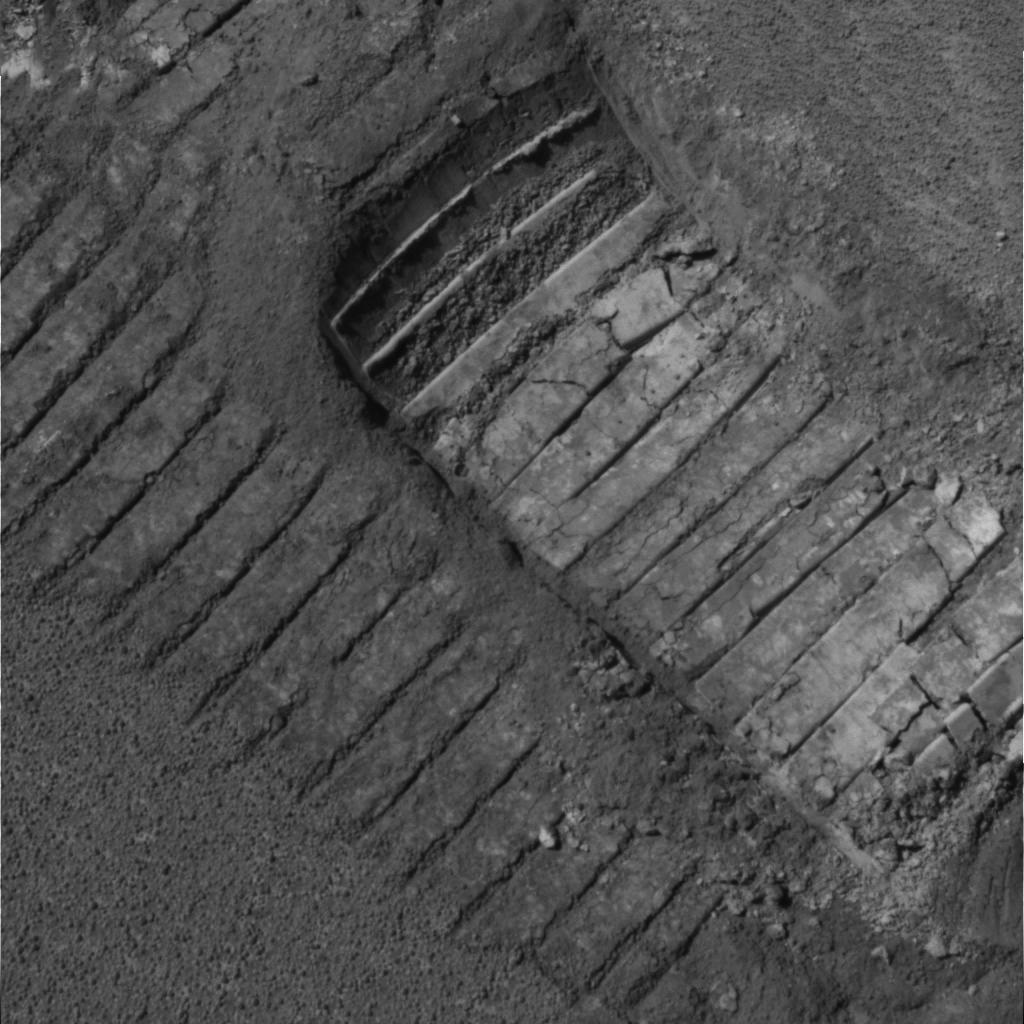
Surface features visible: Rover Tracks, Bright Soil, Soil, Spherules, Nearby Surface